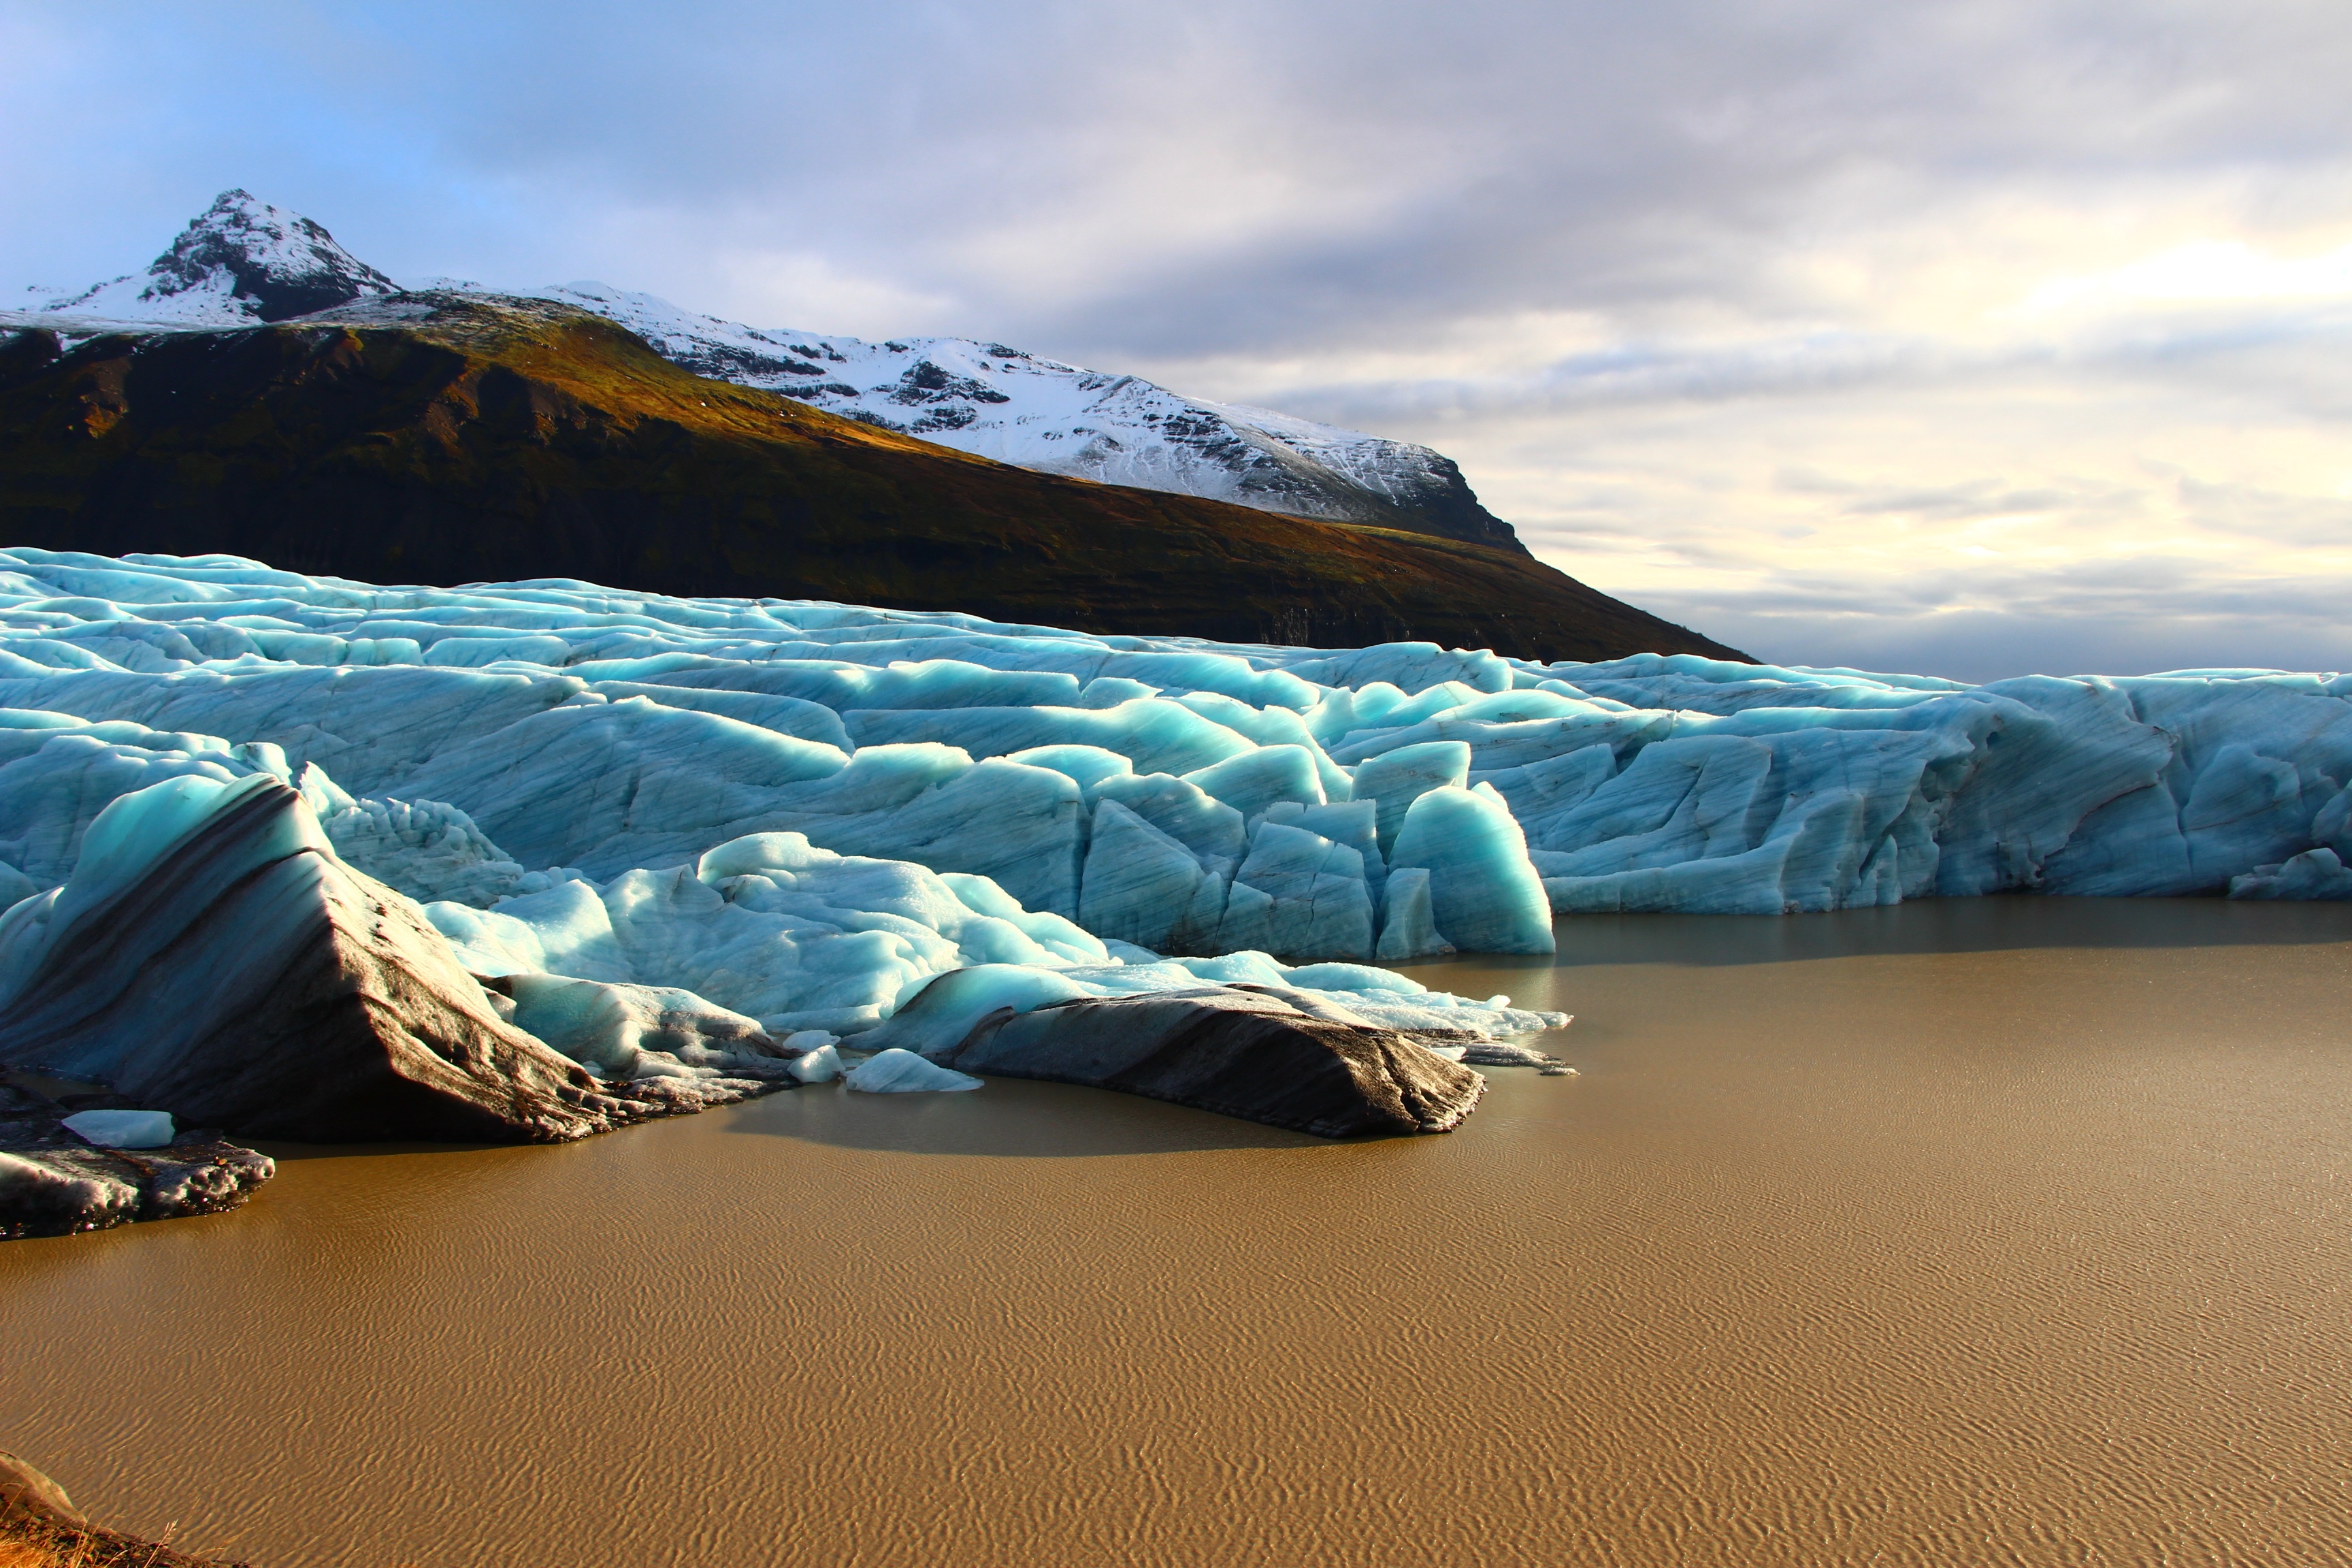
landscape, sea, coast, water, ocean, mountain, cold, wave, ice, reflection, glacier, lagoon, iceland, arctic, terrain, iceberg, landform, arctic ocean, natural environment, geographical feature, glacial landform, svinafellsjokull, blue ice